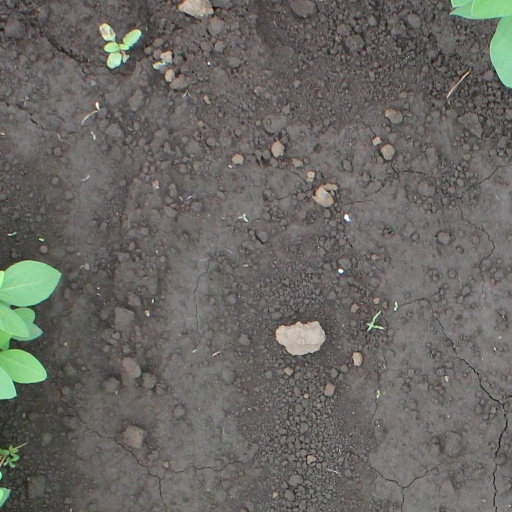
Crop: soybean